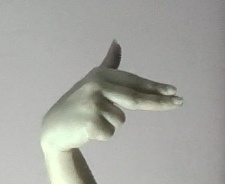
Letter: ghain